Rasm

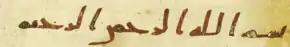
The basmala as written on the Birmingham mus'haf manuscript, the oldest surviving copy of the Qur'an. Rasm: "".

In the early Arabic manuscripts that survive today (physical manuscripts dated 7th and 8th centuries AD), one finds dots but "putting dots was in no case compulsory". The very earliest manuscripts have some consonantal diacritics, though use them only sparingly. Signs indicating short vowels and the hamza are largely absent from Arabic orthography until the 2nd to 8th century. One might assume that scribes would write these few diacritics in the most textually ambiguous places of the rasm, so as to make the Arabic text easier to read. However, many scholars have noticed that this is not the case. By focusing on the few diacritics that do appear in early manuscripts, Adam Bursi "situates early Qurʾān manuscripts within the context of other Arabic documents of the first/seventh century that exhibit similarly infrequent diacritics. Shared patterns in the usages of diacritics indicate that early Qurʾān manuscripts were produced by scribes relying upon very similar orthographic traditions to those that produced Arabic papyri and inscriptions of the first/seventh century." He concludes that Quranic scribes "neither